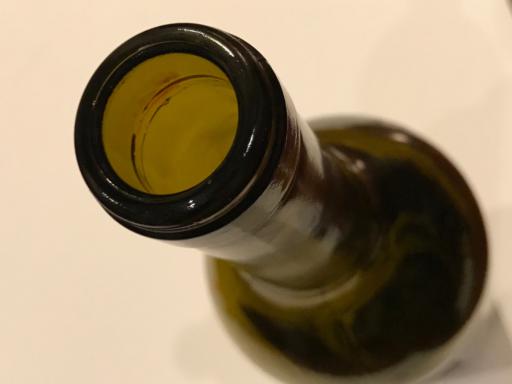
Waste category: glass